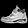
Label: Ankle boot